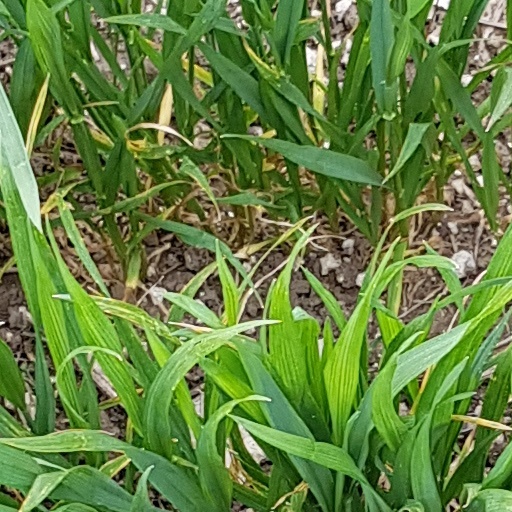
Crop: wheat